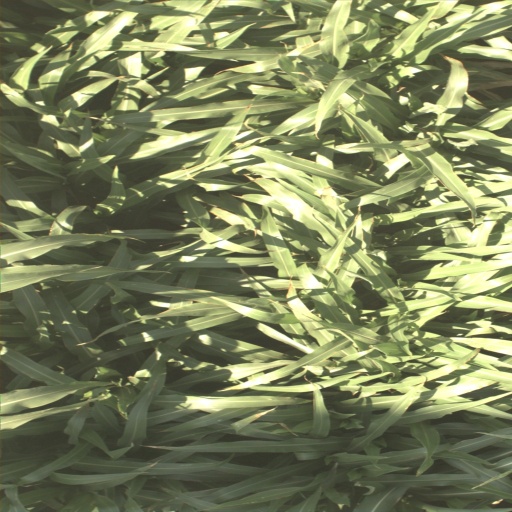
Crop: sorghum